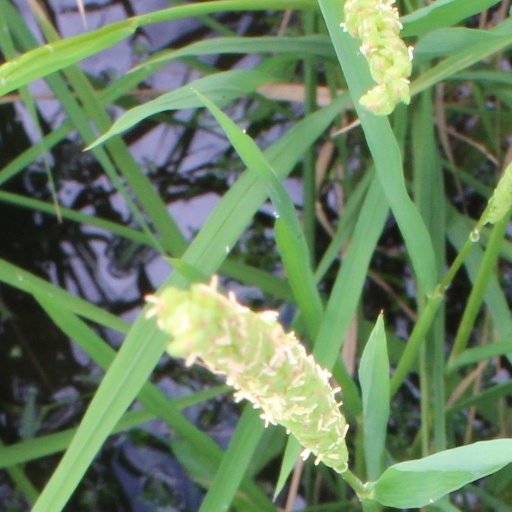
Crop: rice